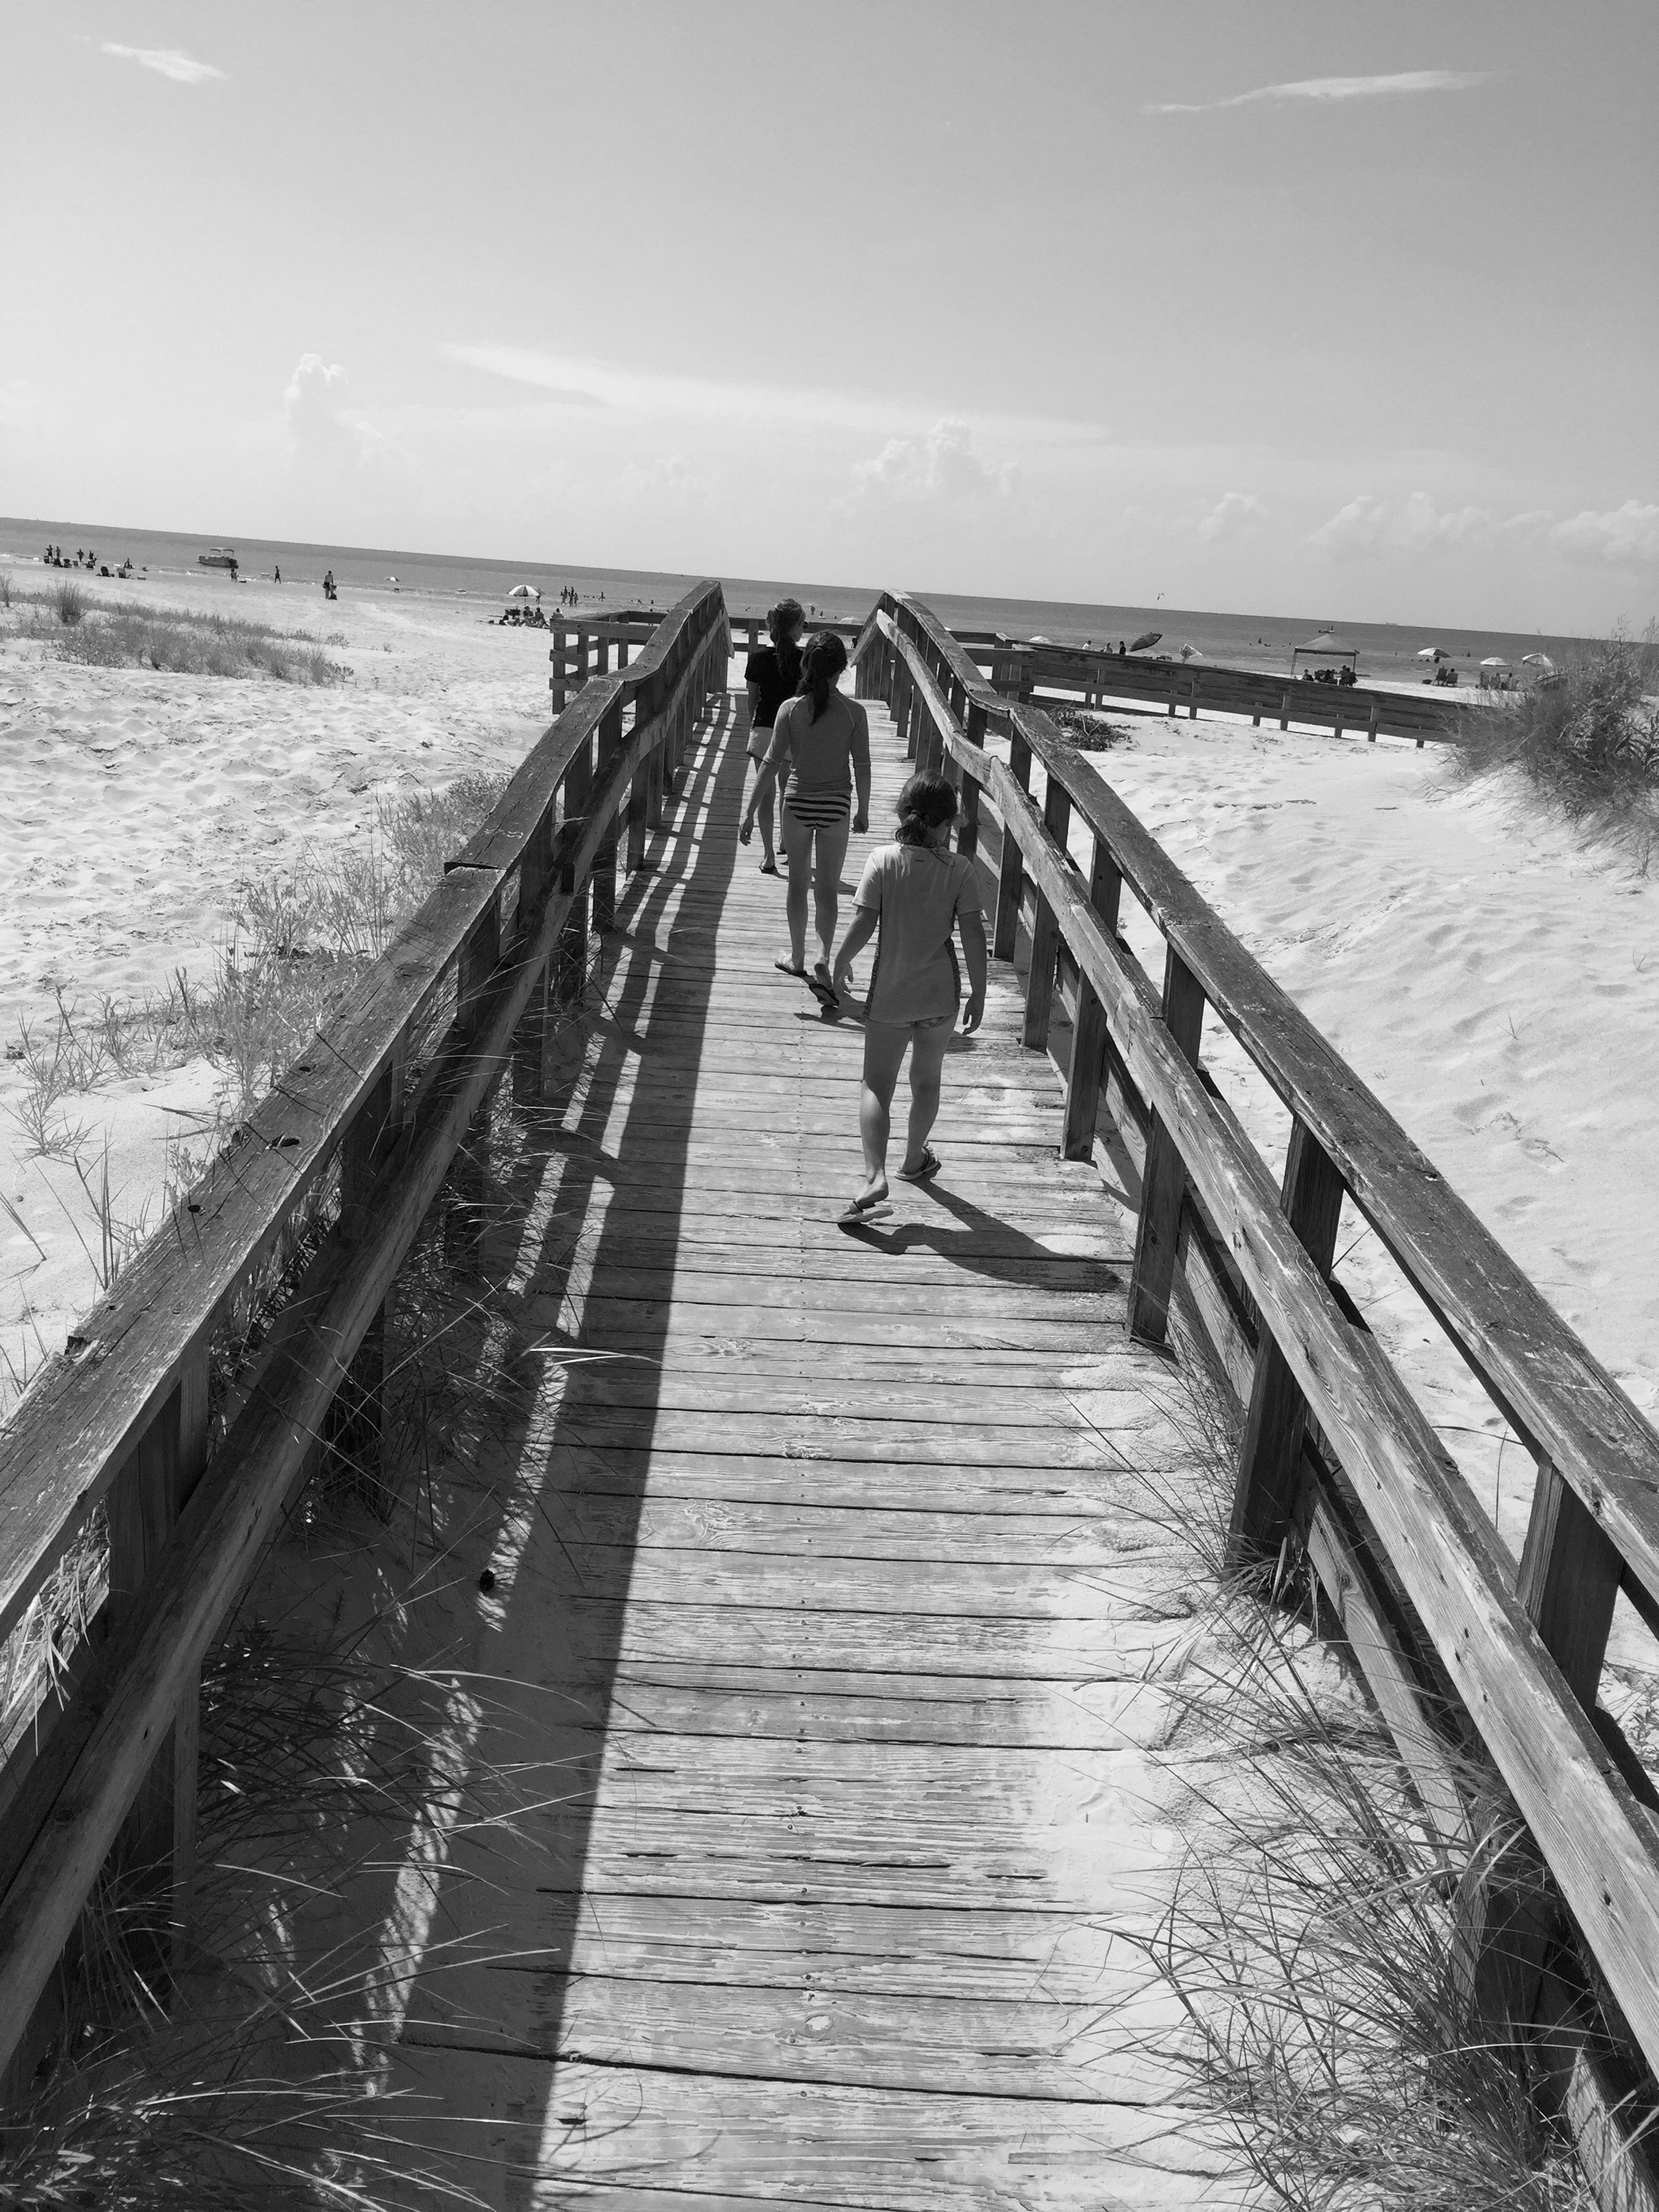
sea, water, black and white, boardwalk, white, bridge, wave, pier, walkway, reflection, vehicle, monochrome, waterway, monochrome photography